Jacob Geel

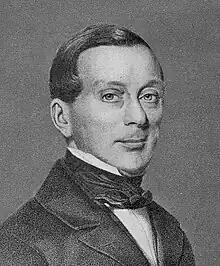
Jacob Geel

He was born in Amsterdam. In 1823 he was appointed as a librarian, and in 1833 as university librarian and honorary professor at Leiden University, where he remained until his death. Geel materially contributed to the development of classical studies in the Netherlands. He was the author of editions of "Theocritus" (1820), of the "Vatican fragments of Polybius" (1829), of the "Olympikos of Dio Chrysostom" (1840) and of numerous essays in the "Rheinisches Museum and Bibliotheca critica nova", of which he was one of the founders. He also compiled a valuable catalogue of the manuscripts in Leiden University Library, wrote a history of the Greek sophists, and translated various German works into Dutch.